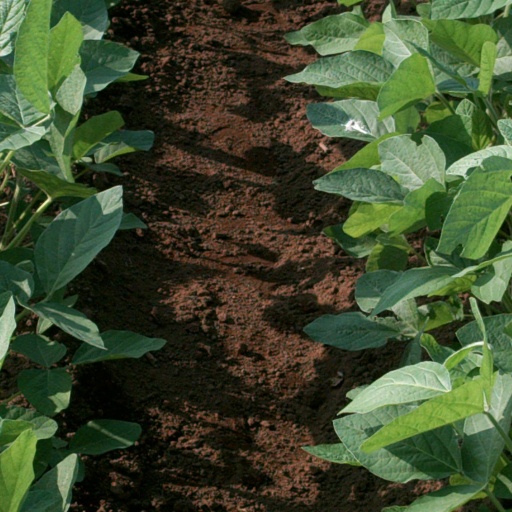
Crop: soybean